Area code 907

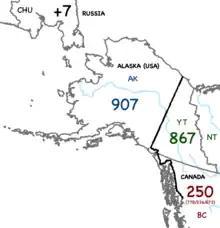
Map of Alaska's area code, 907, as well as the other dialing codes surrounding it.

Area code 907 is a telephone area code in the North American Numbering Plan (NANP) for the U.S. state of Alaska.